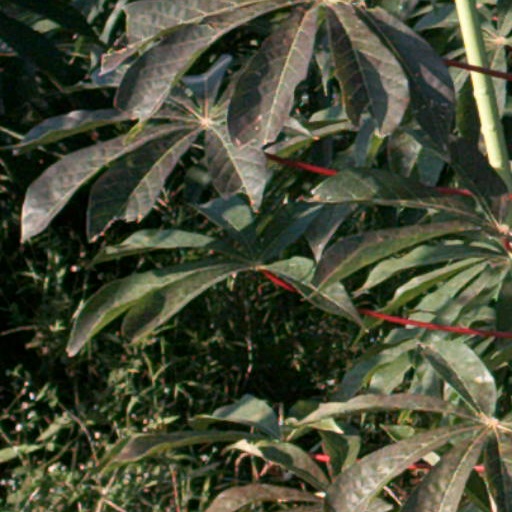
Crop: cassava